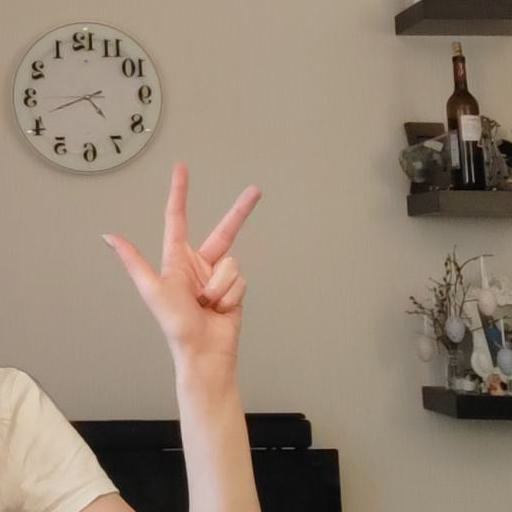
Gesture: three2